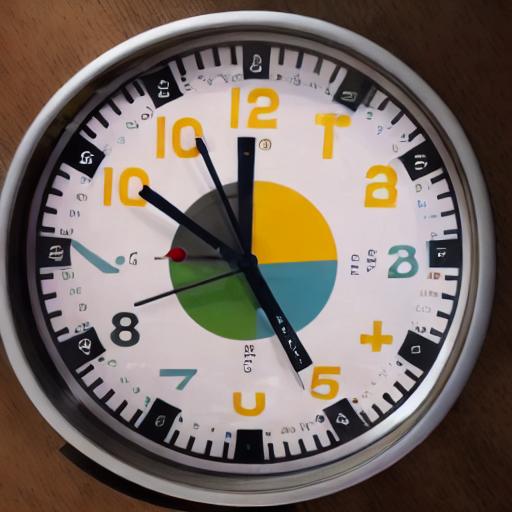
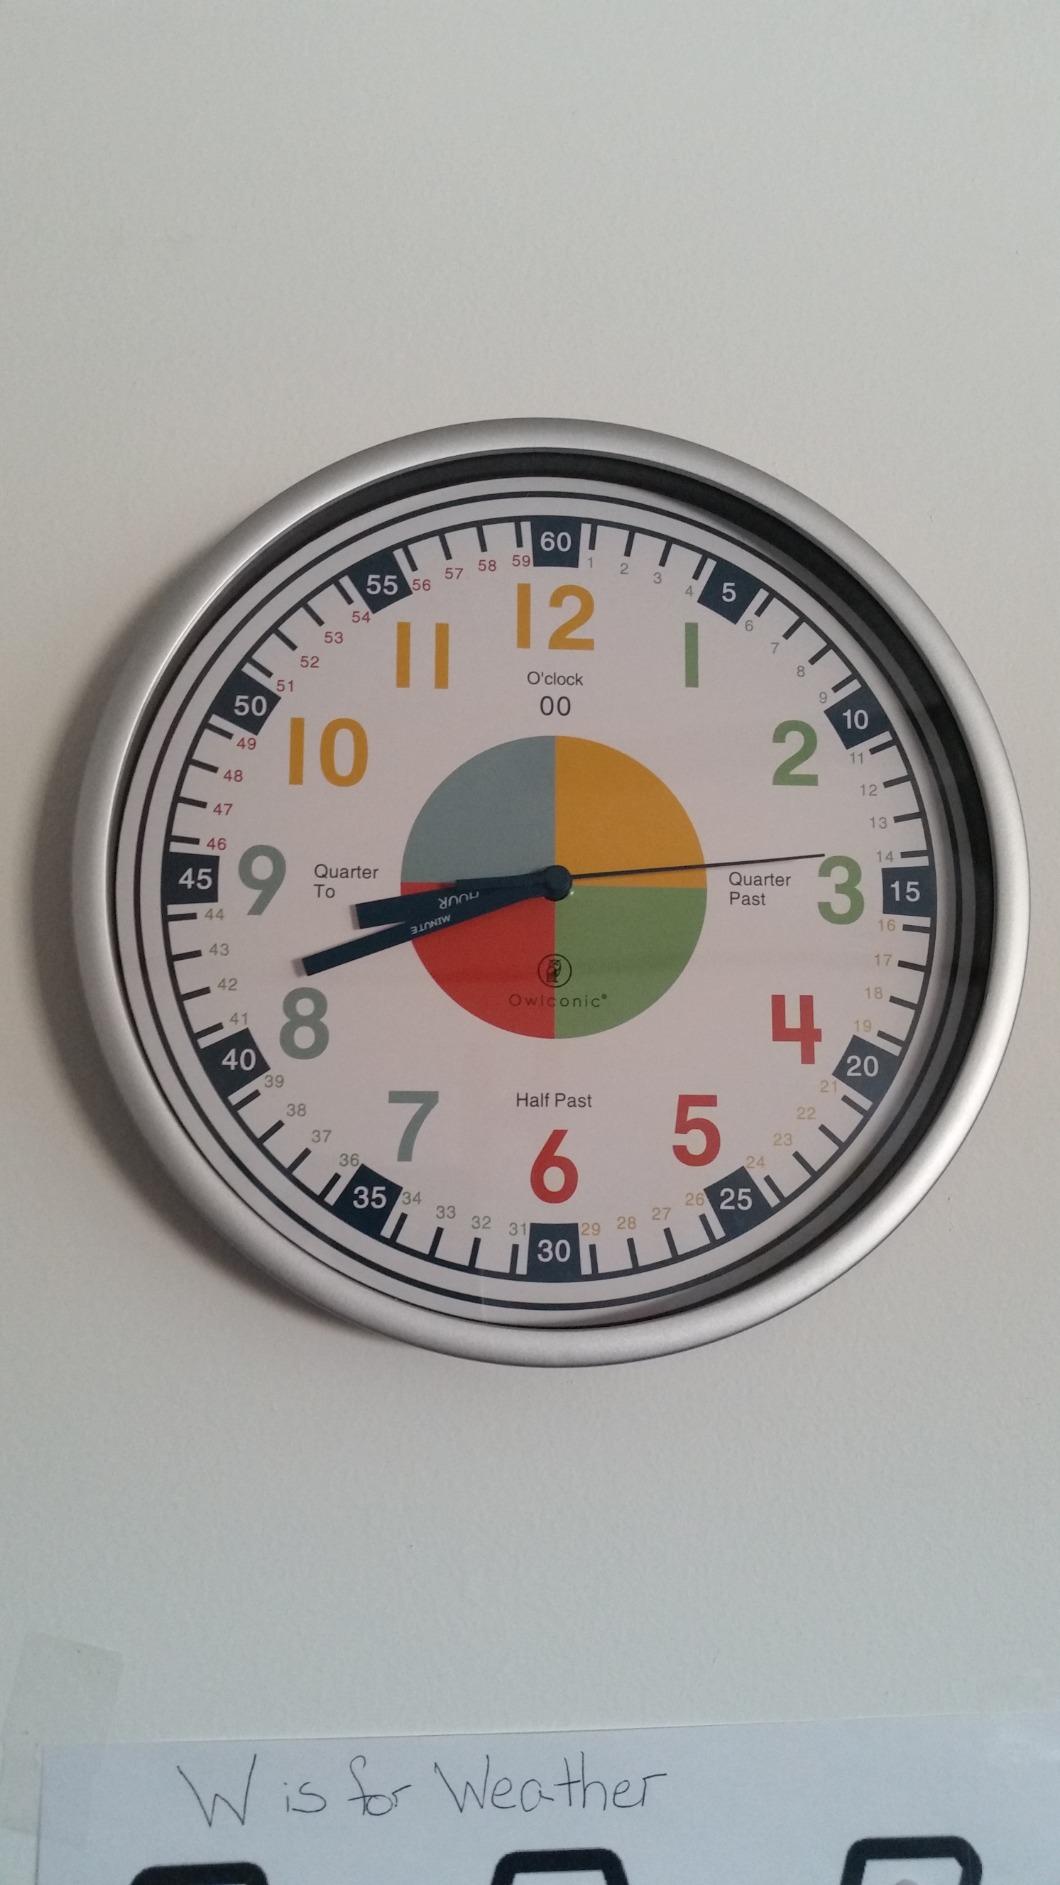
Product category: clock
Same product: no